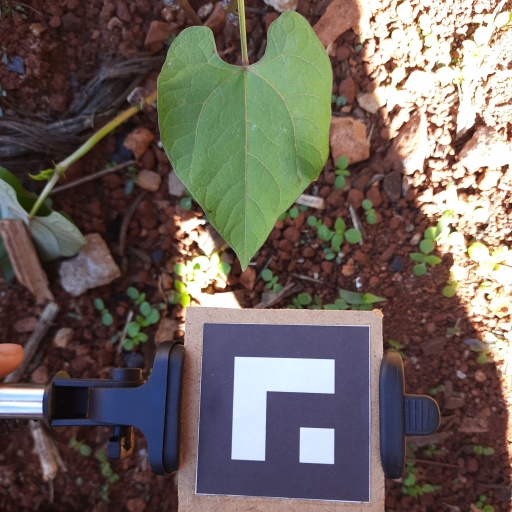
Observations: wavy surface, no eating holes, under shade